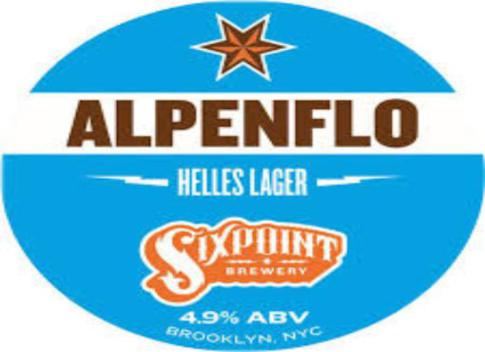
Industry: Food